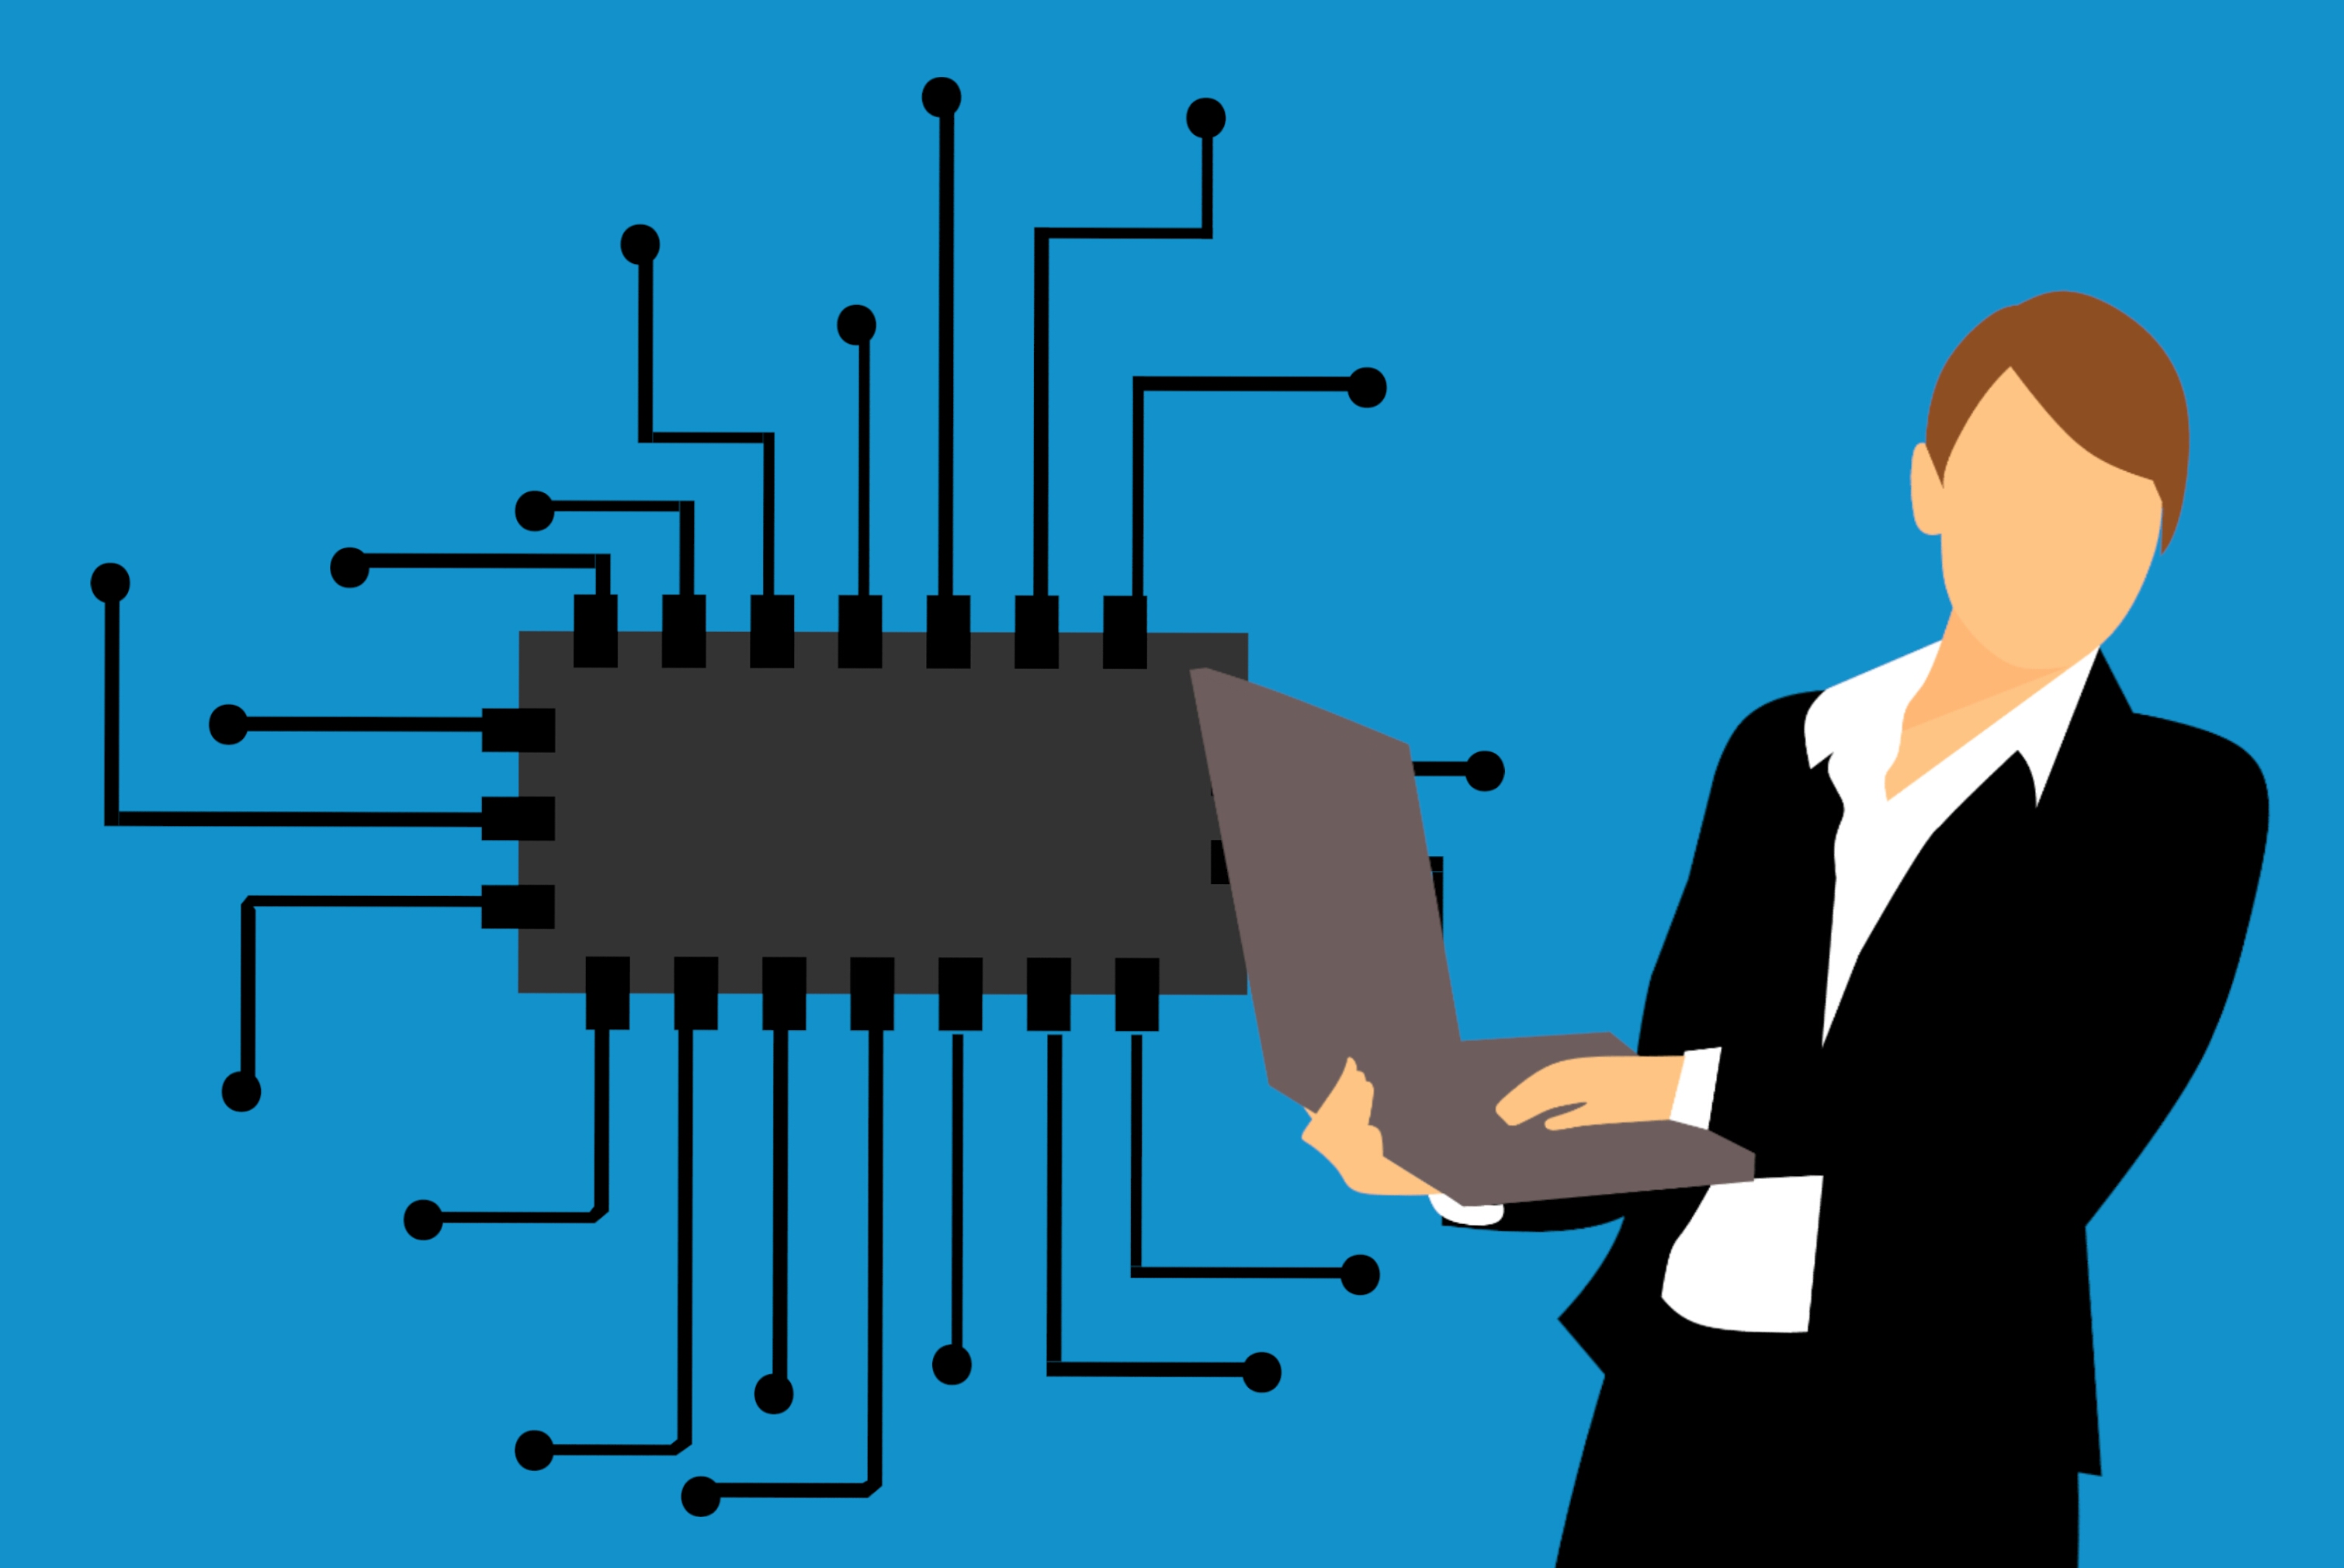
technician, chip, programmer, micro, processor, computer, cpu, woman, tech, engineer, circuitry, core, automation, circuit, motherboard, technology, digital, board, electronic, pc, electrical, flat, hardware, sign, human behavior, line, communication, font, business, angle, organization, diagram